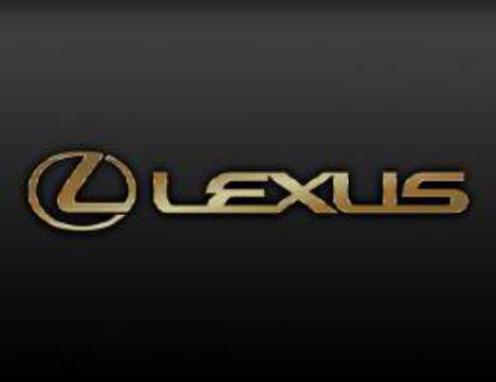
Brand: lexus-1
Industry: Transportation